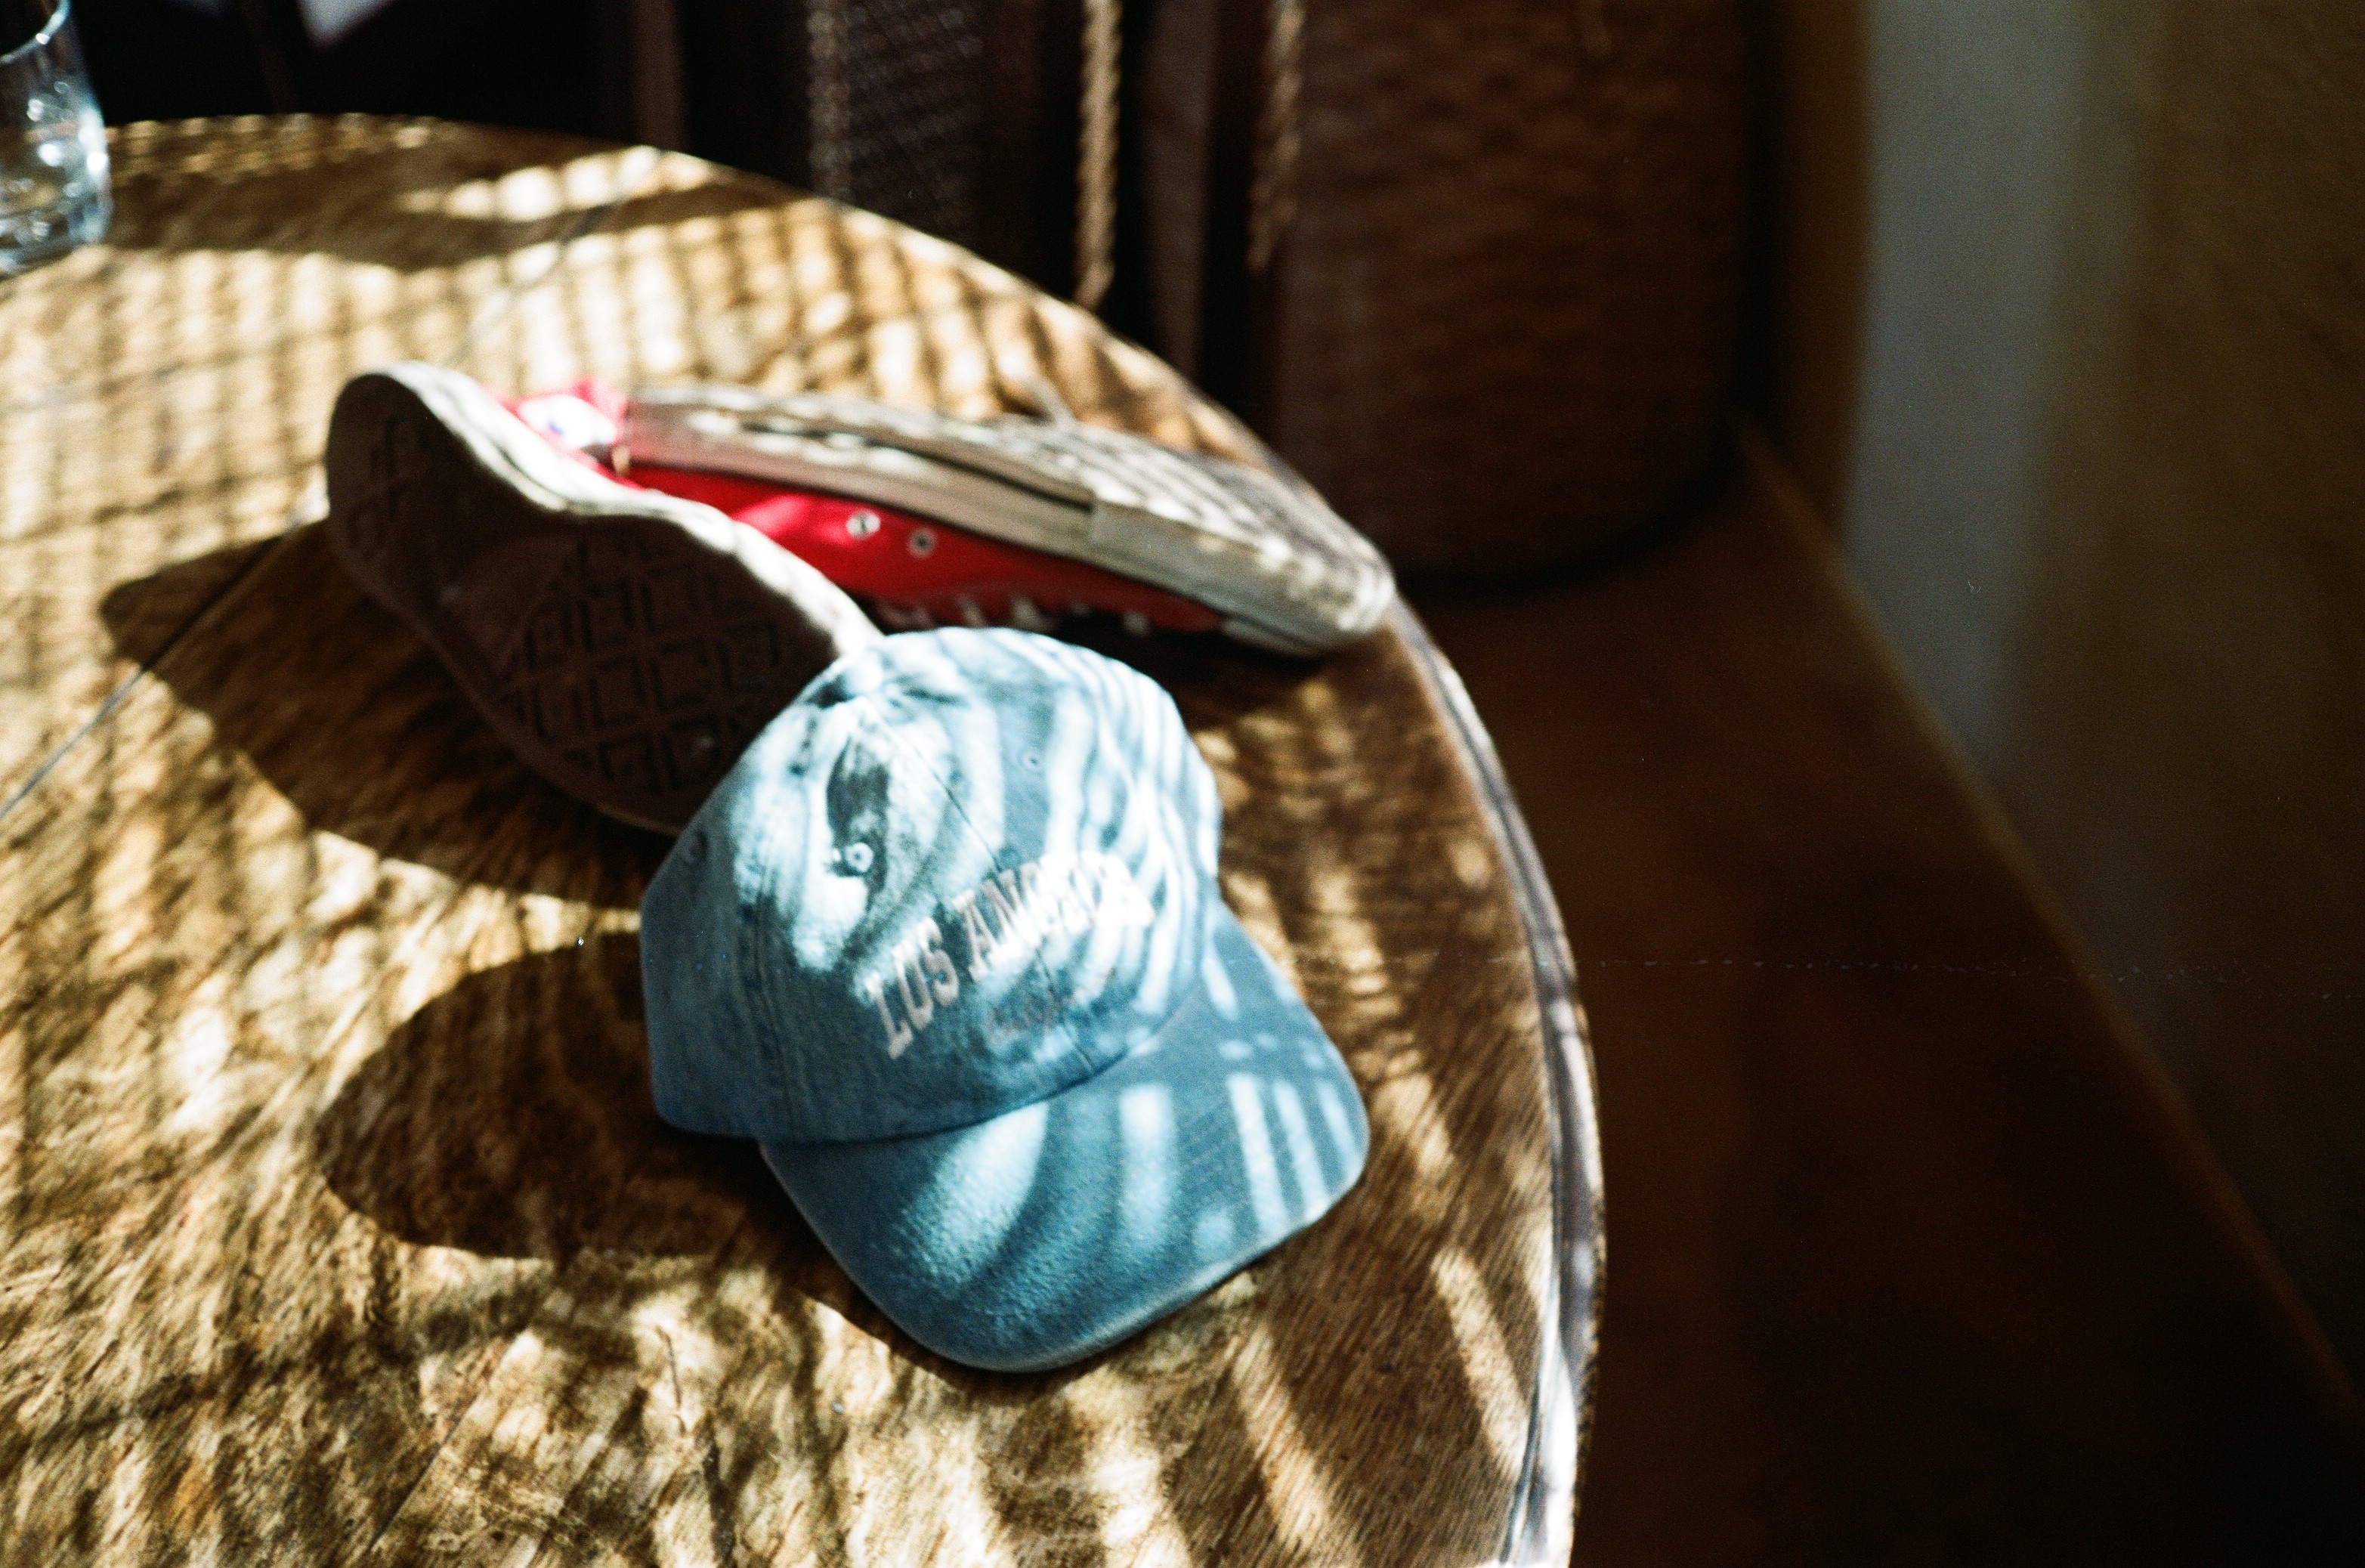
hand, wood, blue, jewellery, art, organ, fashion accessory